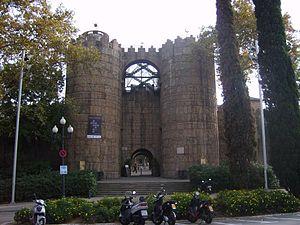
Le Poble Espanyol ou Pueblo Español, dont le nom signifie « village espagnol », est un musée à l'air libre situé sur la montagne de Montjuïc, dans la ville de Barcelone.